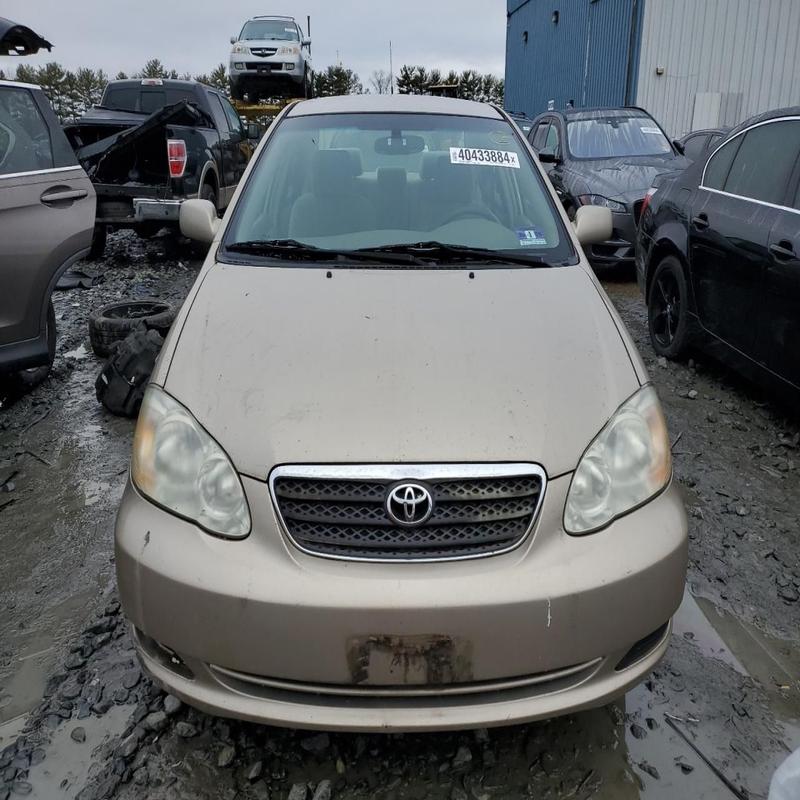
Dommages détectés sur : pare-choc avant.
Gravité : mineur